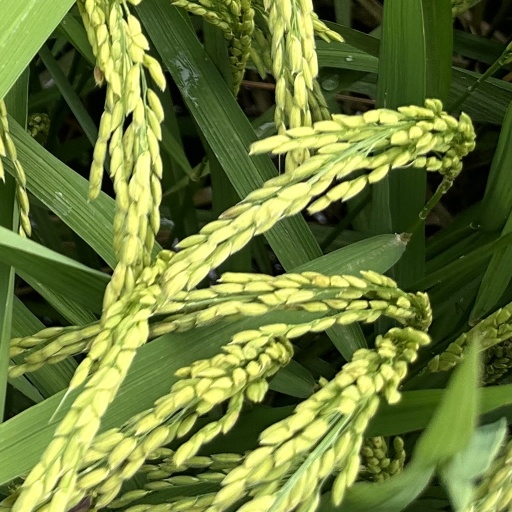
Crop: rice